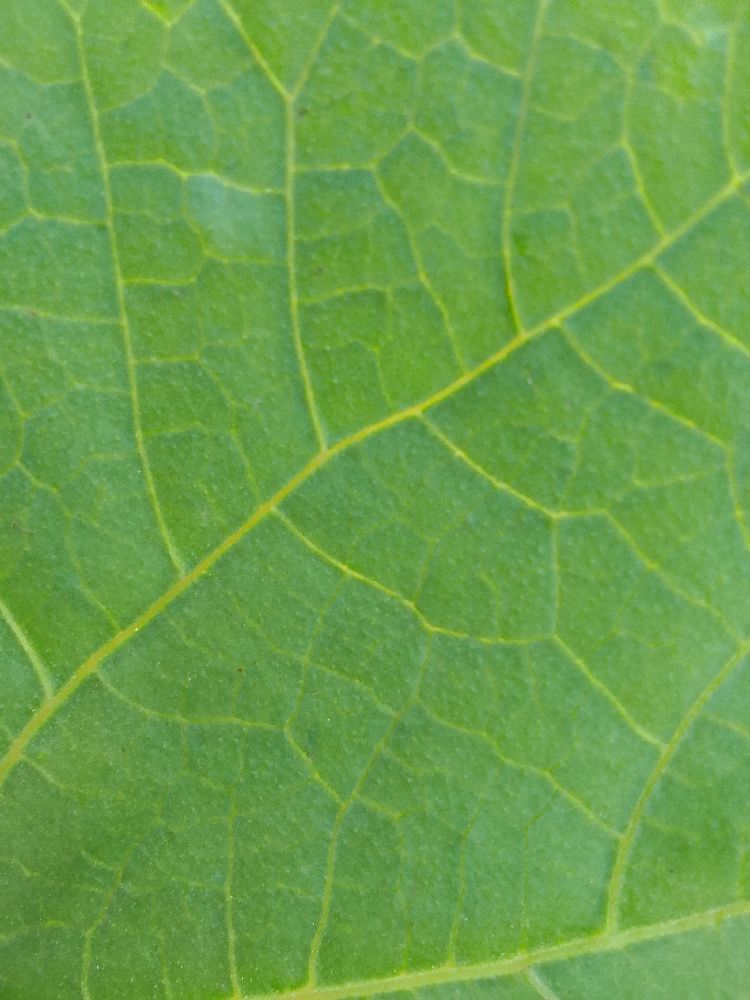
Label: healthy